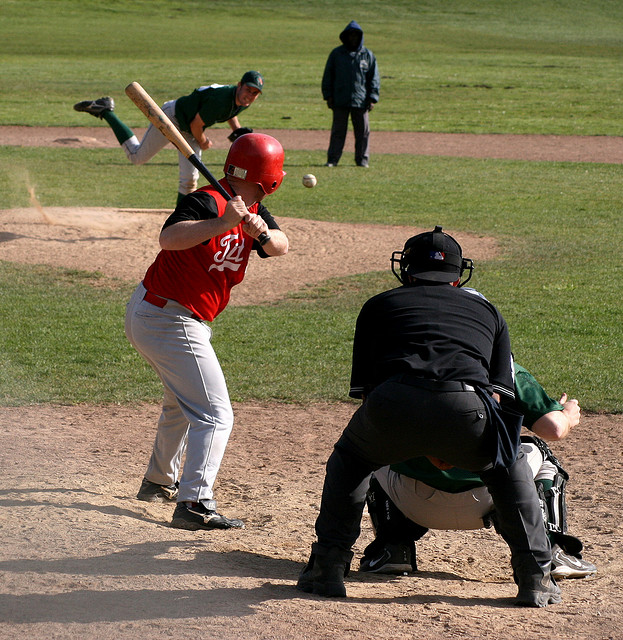
người đàn ông đang vung vợt về phía quả bóng